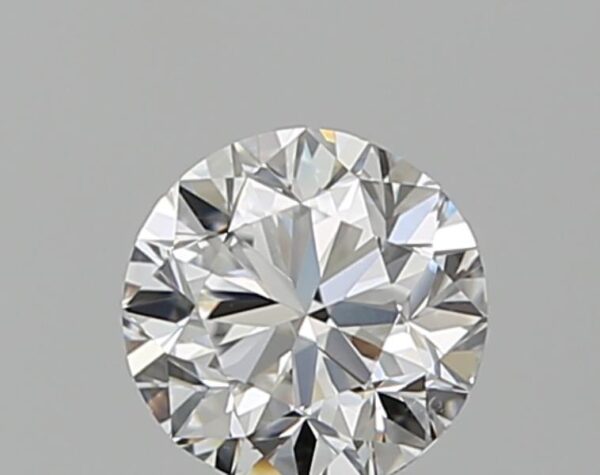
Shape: round
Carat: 0.5
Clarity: VS2
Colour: F
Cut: GD
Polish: EX
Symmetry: VG
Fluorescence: N
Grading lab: GIA
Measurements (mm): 4.84 x 4.93 x 3.19